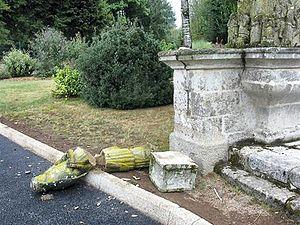
Le calvaire principal vandalisé au centre bourg de Melrand
Le Calvaire de Melrand, route de Guémené dans le bourg de Melrand dans le Morbihan.
Melrand [mɛlʁɑ̃] est une commune française située dans le département du Morbihan, en région Bretagne. La présence d'un tumulus à Saint-Fiacre datant de l'âge du bronze atteste d'un peuplement ancien du territoire.